Brother's Partnership

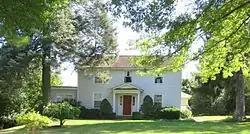
Brother's Partnership in 2015

Brother's Partnership (also called Peter Harmon House) is a historic house in Ellicott City, Howard County, Maryland.